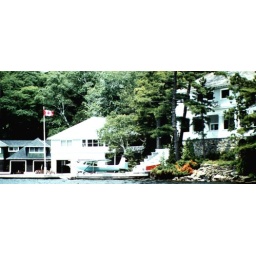
A Canadian home at the lake district near Ontarios Capital Toronto